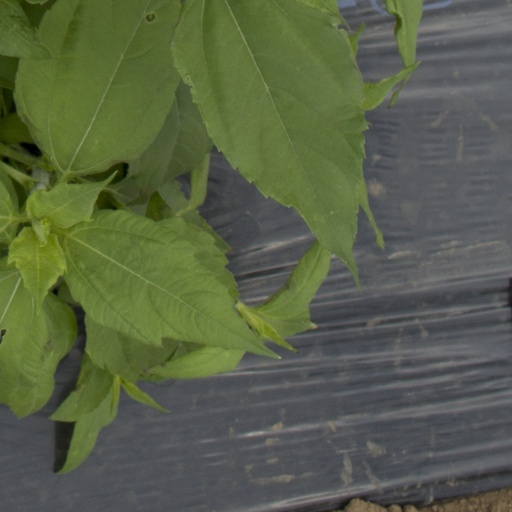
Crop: Jerusalem artichoke